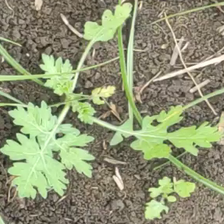
Weed species: Gajar_gavat_(Parthenium hysterophorus)